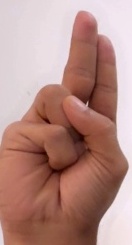
ASL sign: U